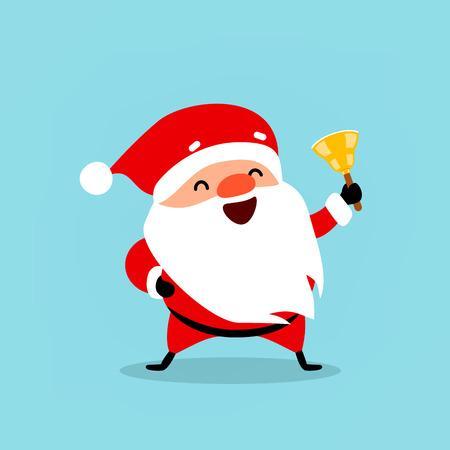
film character with a bell .